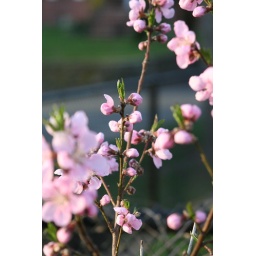
fruit in flower form II